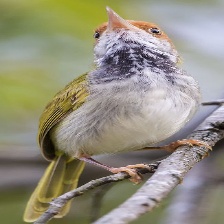
Species: TAILORBIRD
Scientific name: ORTHOTOMUS ATROGULARIS